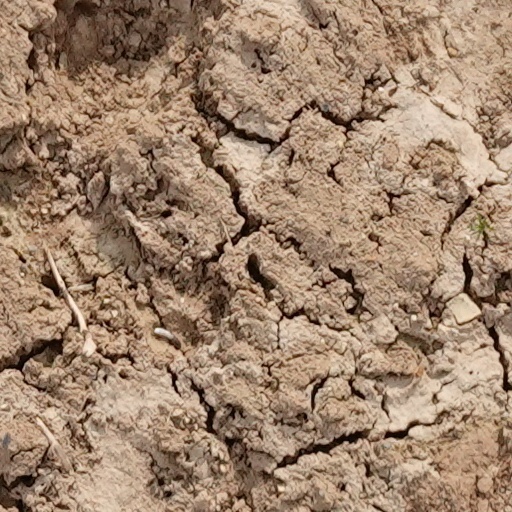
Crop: wheat